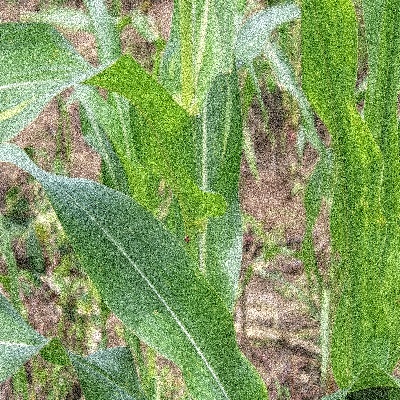
Label: Corn_(Maize)___Leaf_Spot